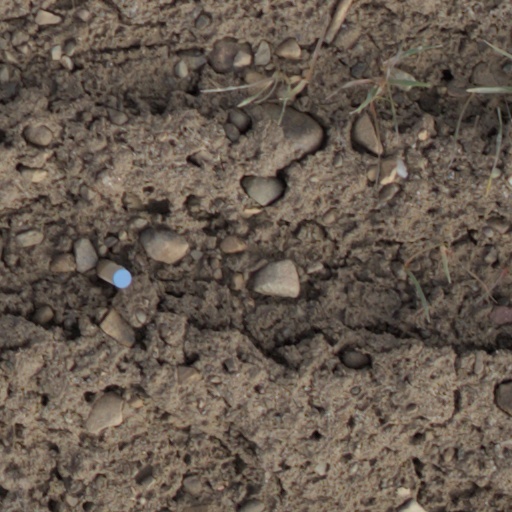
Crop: wheat